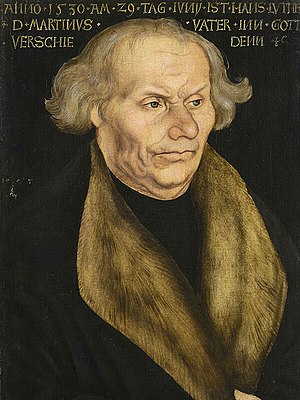
Hans Luther (1459-1530)
Hans Luther malet af Lucas Cranach den Ældre, 1527
Hans Luther er bedst kendt som Martin Luthers far. Oprindeligt var han minearbejder, men flyttede med familien fra Eisleben til Mansfeld, hvor han drev et smelteri. På den måde kunne han tjene penge nok til Martins uddannelse.